Fantasy

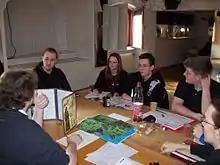
A group playing a tabletop role-playing game (RPG). The Games Master is at left using a cardboard screen to hide dice rolls from the players.

Although pre-dated by John Ruskin's story "The King of the Golden River" (1841), the history of modern fantasy literature is usually said to begin with George MacDonald, the Scottish author of such novels as "Phantastes" (1858) and "The Princess and the Goblin" (1872); the former is widely considered to be the first fantasy novel ever written for adults. MacDonald was a major influence on both J. R. R. Tolkien and C. S. Lewis. The other major fantasy author of this era was William Morris, an English poet who wrote several novels in the latter part of the century, including "The Wood Beyond the World" (1894) and "The Well at the World's End" (1896).